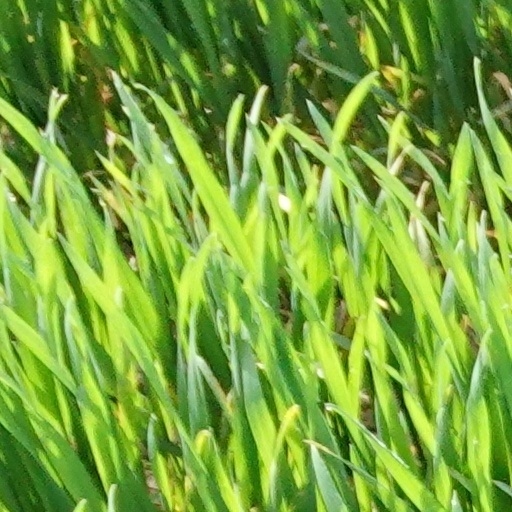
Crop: wheat